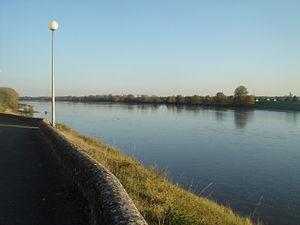
Bord de Loire (rive droite), Saint-Denis-de-l'Hôtel, Loiret, France.
Le Val de Loire est inscrit sur la liste du patrimoine mondial de l'Unesco depuis le 30 novembre 2000 sous la référence 933bis. La justification de l'inscription du territoire s'appuie sur plusieurs critères : son patrimoine architectural qui comprend les Châteaux de la Loire, son paysage culturel exceptionnel et ses monuments culturels, témoins de la Renaissance et du siècle des Lumières. La liste comprend à cette date 160 communes réparties dans 2 régions et 4 départements sur une longueur de 280 kilomètres qui s'étend de Sully-sur-Loire à Chalonnes.
Saint-Denis-de-l'Hôtel est une commune française située dans le département du Loiret en région Centre-Val de Loire.